Stannary Hills Tramways

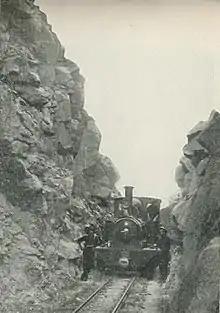
Cutting on the Stannary Hills Tramway

The Boonmoo-to-Stannary Hills and Stannary Hills-to-Irvinebank tramway formations represent two private tramways constructed between 1901 and 1907 that provided transport for the tin mining fields west of the Atherton Tablelands in north Queensland from their construction until 1936. The tramlines are on a gauge, distinct from the standard 3 ft 6 in gauge used on the Queensland government railway of the time. Sleepers and bridge spans were constructed from local timber such as cypress pine, bloodwood and spotted gum. The Boonmoo-to-Stannary Hills section was also known as Dixon's tramway, named after the engineer responsible for the construction of the first tramway.